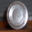
Label: can